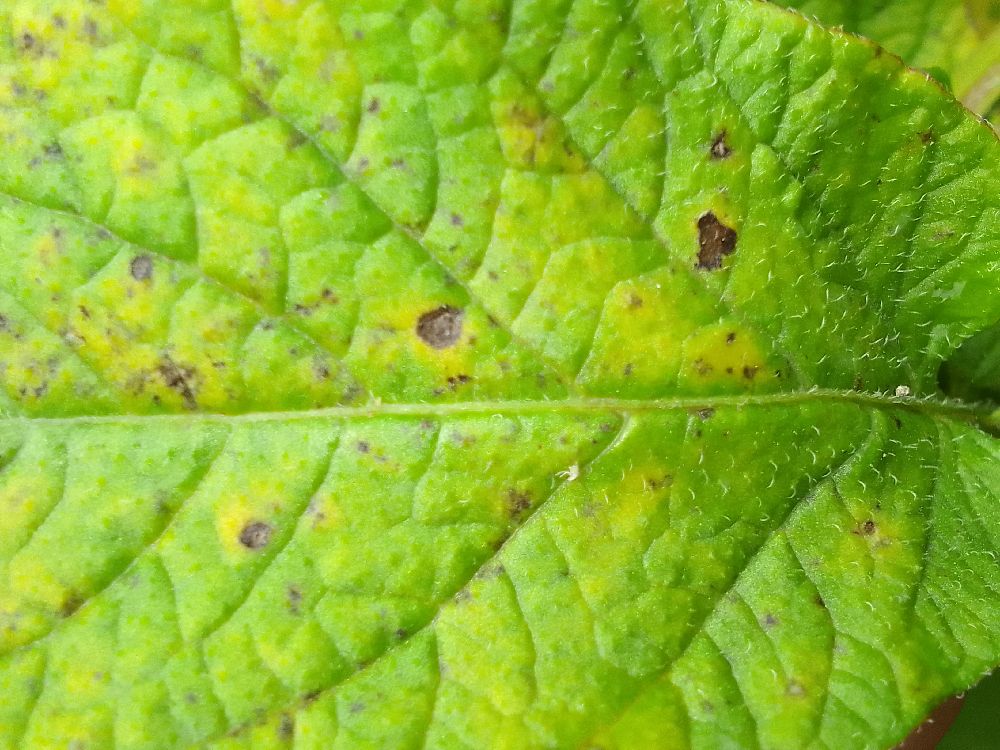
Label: Early blight